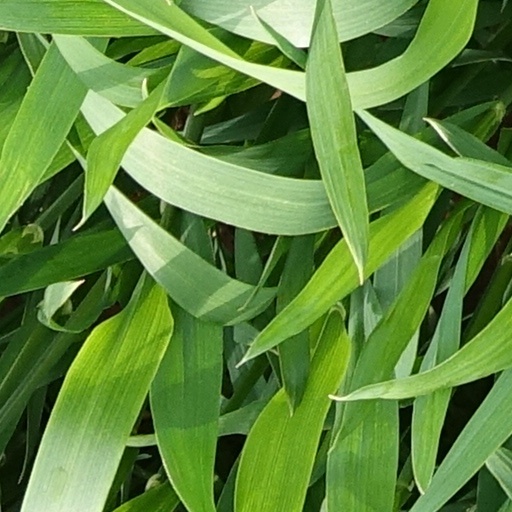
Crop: wheat